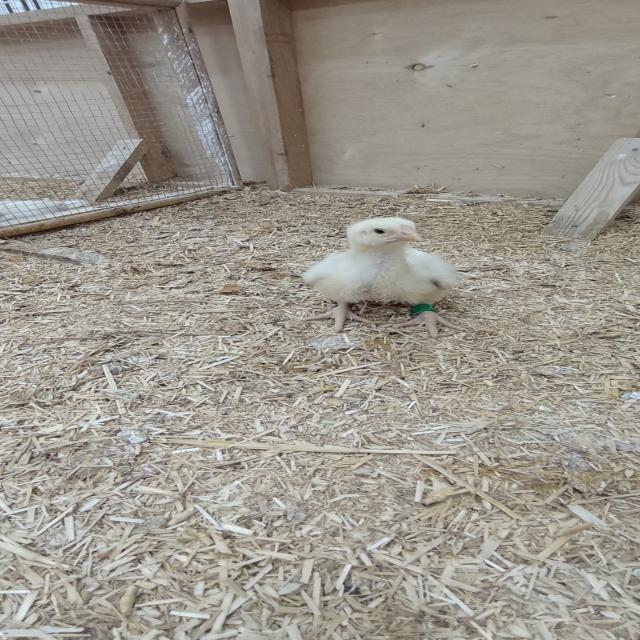
Weight: 393 g